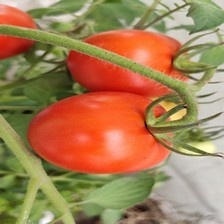
Label: tomato